Vertigo (wordless novel)

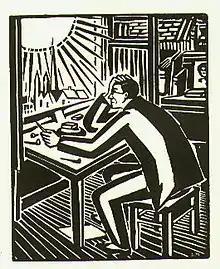
Ward read Frans Masereel's wordless novel "The Sun" (1919, "pictured") while he was studying in Germany.

After graduating from university in 1926, Ward married writer May McNeer and the couple left for an extended honeymoon in Europe Ward spent a year studying wood engraving in Leipzig, Germany, where he encountered German Expressionist art and read the wordless novel "The Sun" (1919) by Flemish woodcut artist Frans Masereel (1889–1972). Ward returned to the United States and freelanced his illustrations. In 1929, he came across German artist Otto Nückel's wordless novel "Destiny" (1926) in New York City. Nückel's only work in the genre, "Destiny" told of the life and death of a prostitute in a style inspired by Masereel's, but with a greater cinematic flow. The work inspired Ward to create a wordless novel of his own, "Gods' Man" (1929). He continued with "Madman's Drum" (1930), "Wild Pilgrimage" (1932), "Prelude to a Million Years" (1933), and "Song Without Words" (1936), the last of which he made while engraving the blocks for "Vertigo". Each of these books sold fewer copies than the last, and publishers were wary of publishing experiments in the midst of the Depression.